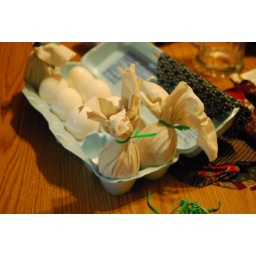
Ready for the pot after wrapping these bad boys in a cut up old white t-shirt.